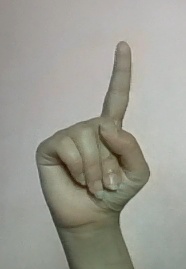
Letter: bb